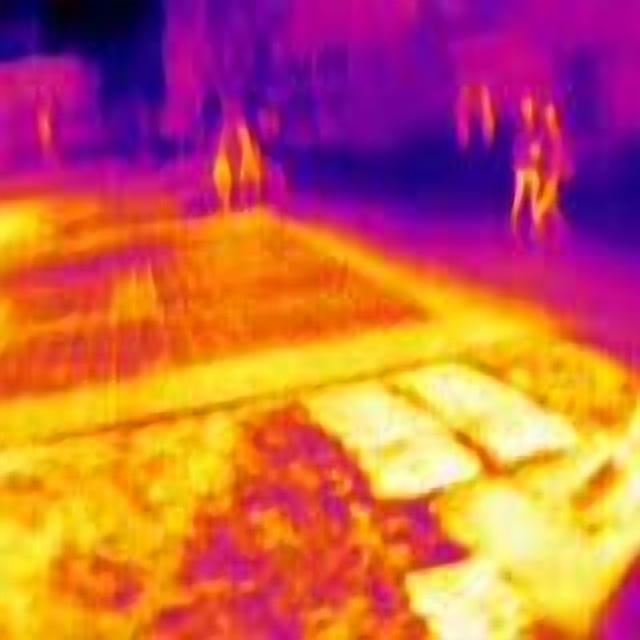
Detected objects:
label: person
label: person
label: person
label: person
label: person
label: person